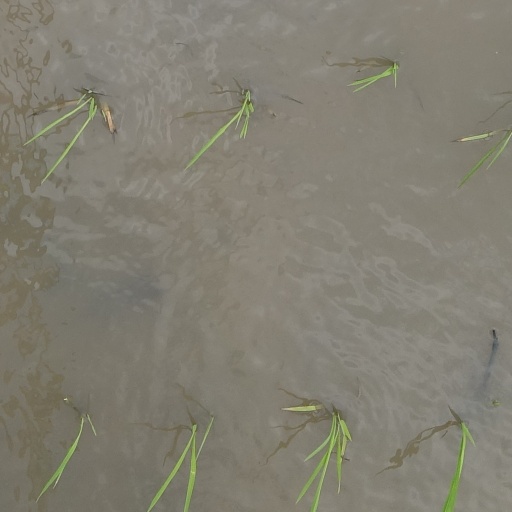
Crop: rice